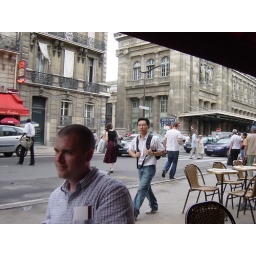
beer on french sidewalk near train station